Hallett Cove railway station

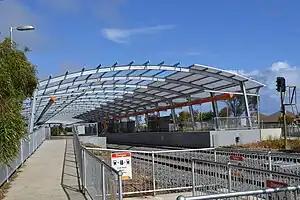
Southbound view of the station platforms, March 2008

Hallett Cove railway station is located on the Seaford line. Situated in the southern Adelaide suburb of Hallett Cove, it is 21.4 kilometres from Adelaide station.